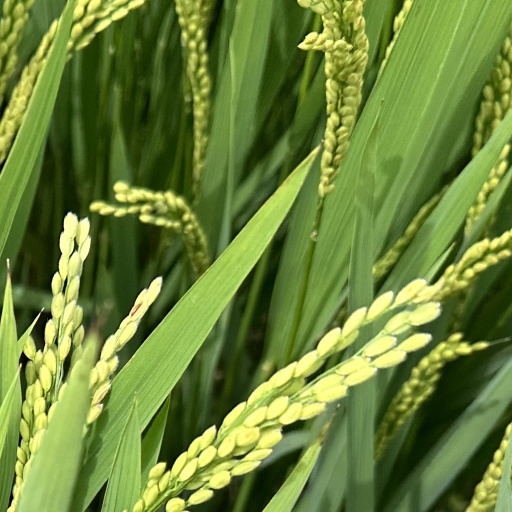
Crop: rice